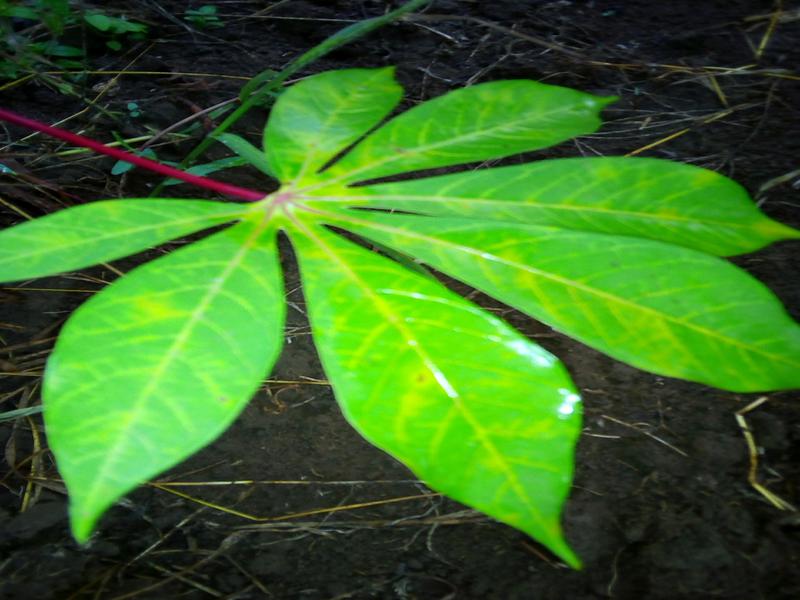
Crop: cassava
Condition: brown_streak_disease